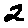
Label: 2